Norelona pyrenaica

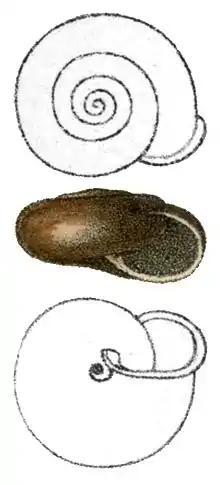
Drawings of the shell of "Norelona pyrenaica"

Norelona pyrenaica is a species of air-breathing land snail, a terrestrial pulmonate gastropod mollusk in the family Elonidae.